Daffy Duck's Fantastic Island

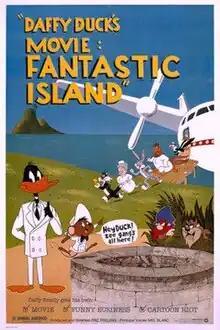
Theatrical release poster

Daffy Duck's Fantastic Island (also known as Daffy Duck's Movie: Fantastic Island) is a 1983 American animated anthology film directed by Friz Freleng and Phil Monroe with a compilation of classic Warner Bros. cartoon shorts and animated bridging sequences, hosted by Daffy Duck and Speedy Gonzales. This was the first "Looney Tunes" compilation film to center on Daffy Duck, as the previous ones had centered on Bugs Bunny. The premise of the framing animation was a general parody of the popular 1970s/1980s television series "Fantasy Island", with Daffy Duck and Speedy Gonzales playing caricatures of that series' principal characters, Mr. Roarke and Tattoo (respectively).